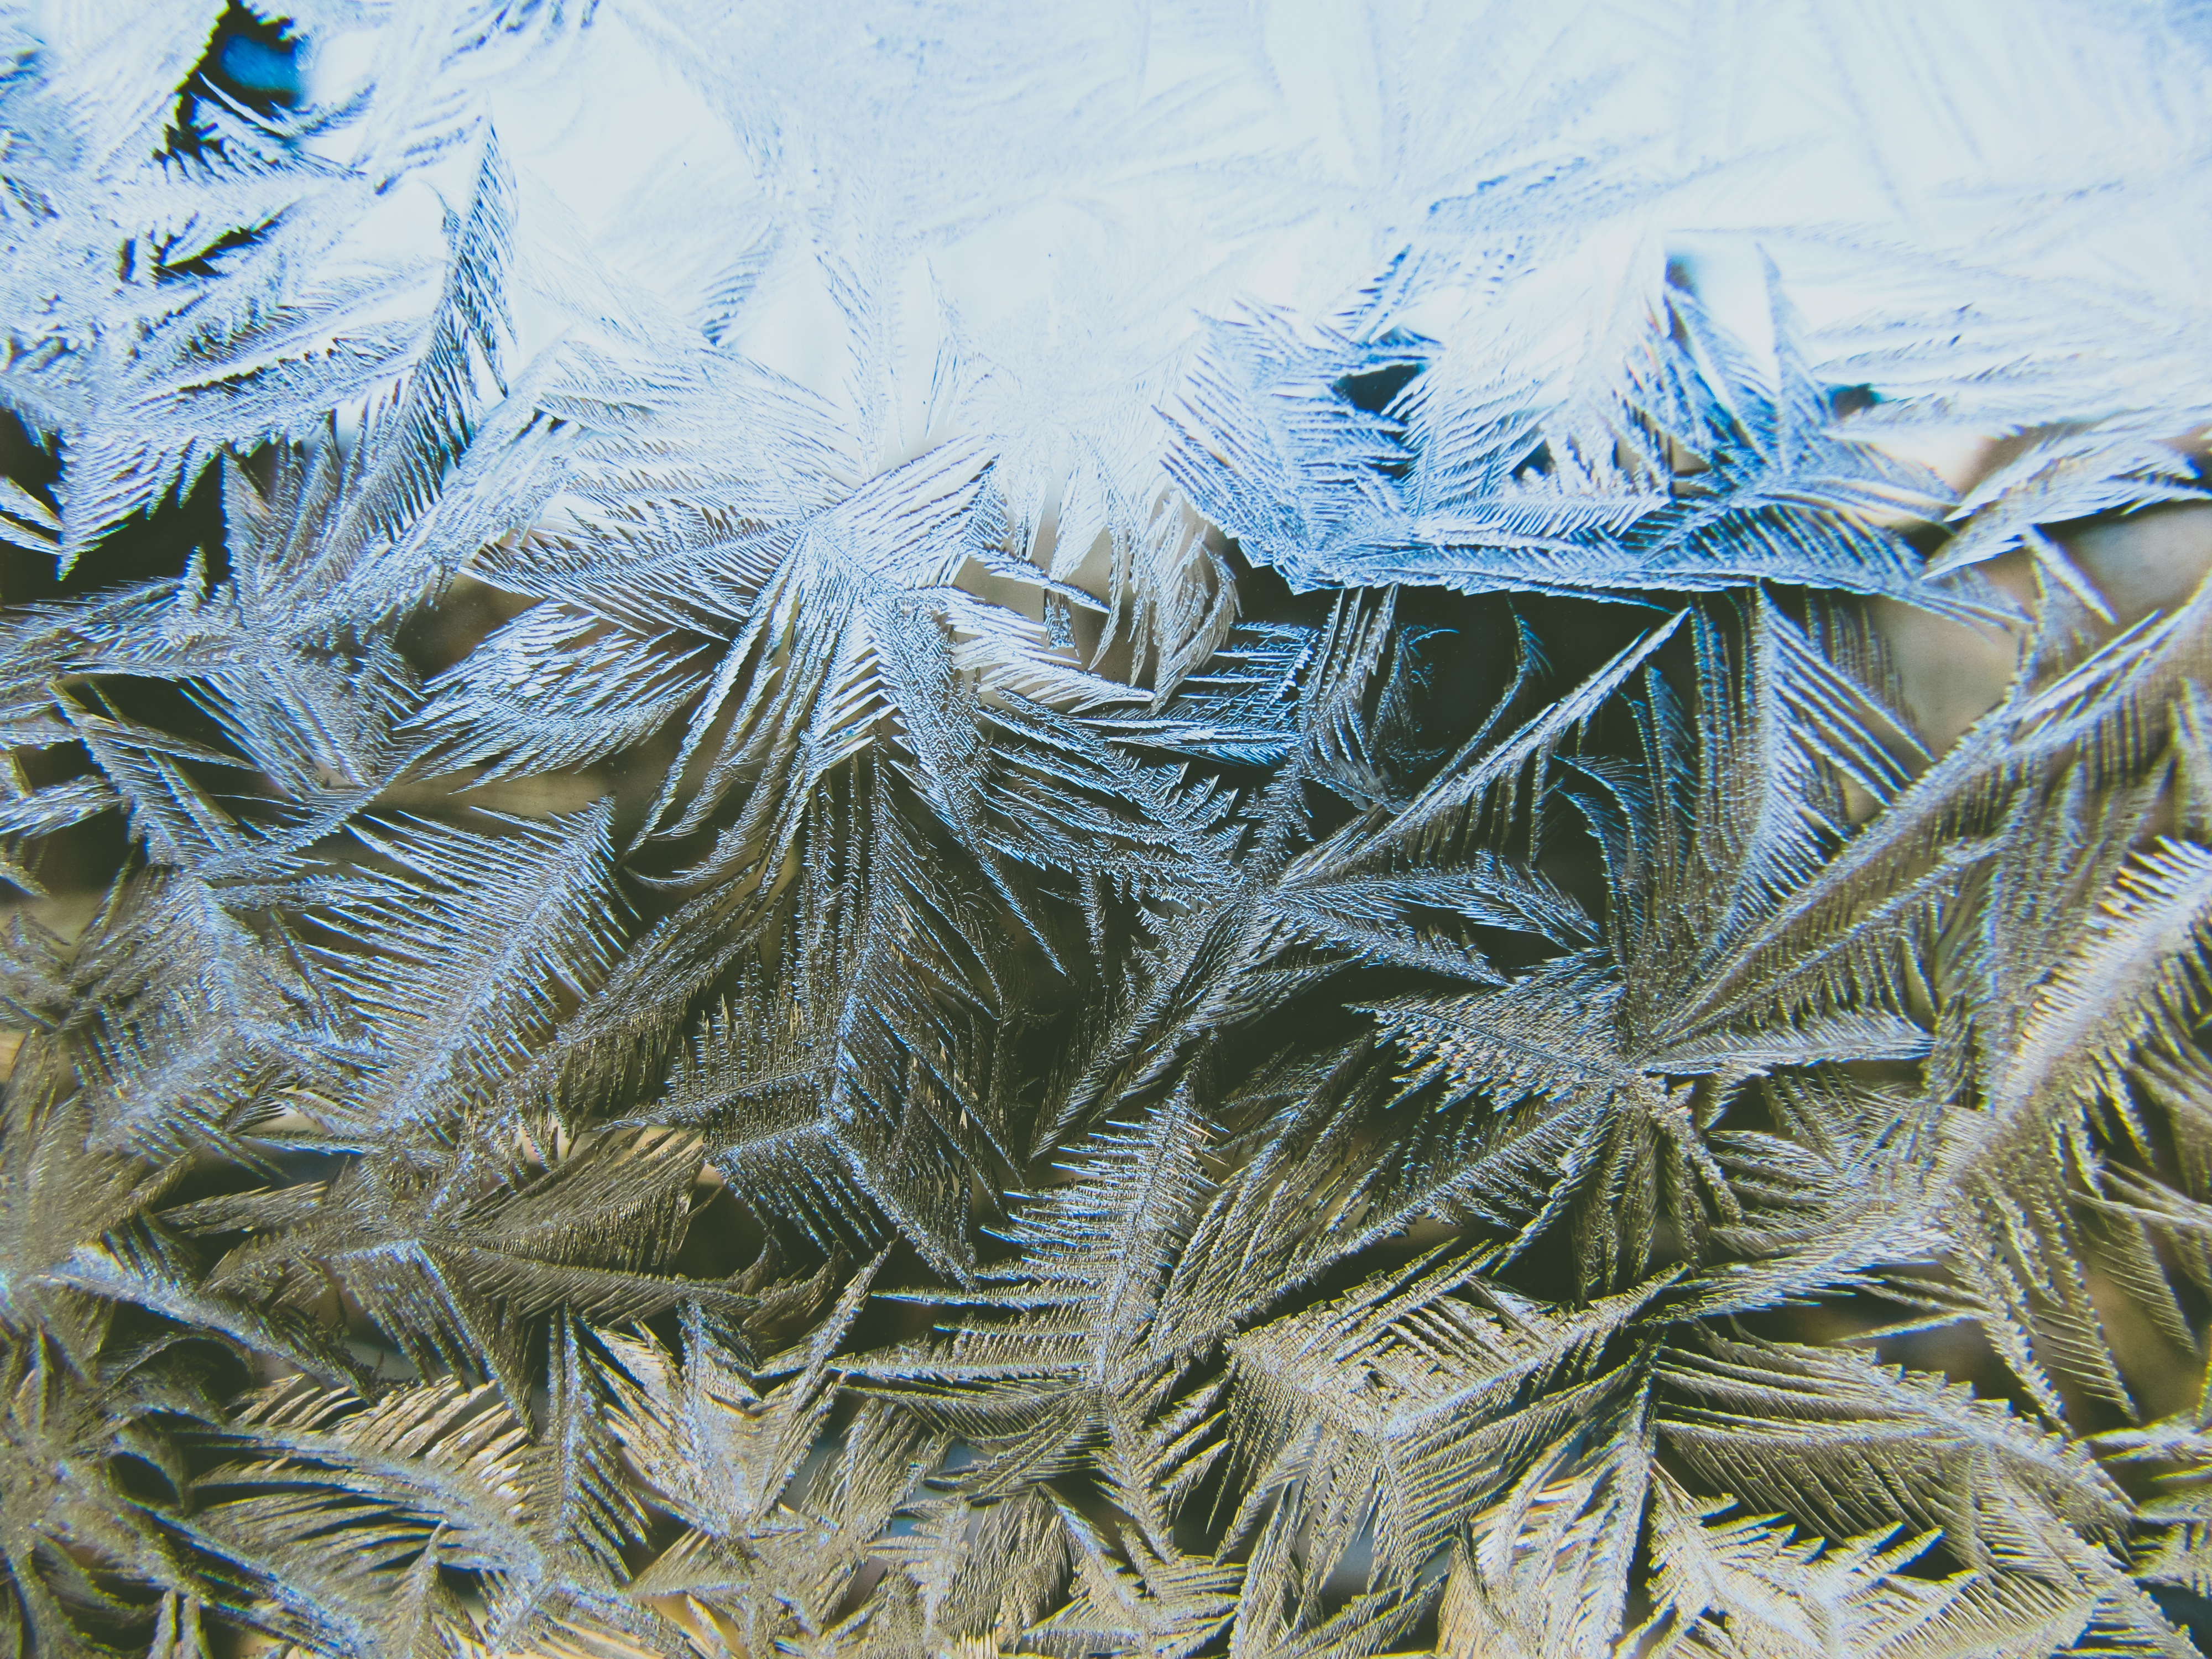
tree, branch, winter, plant, leaf, frost, botany, fir, spruce, grass family, woody plant, land plant, arecales